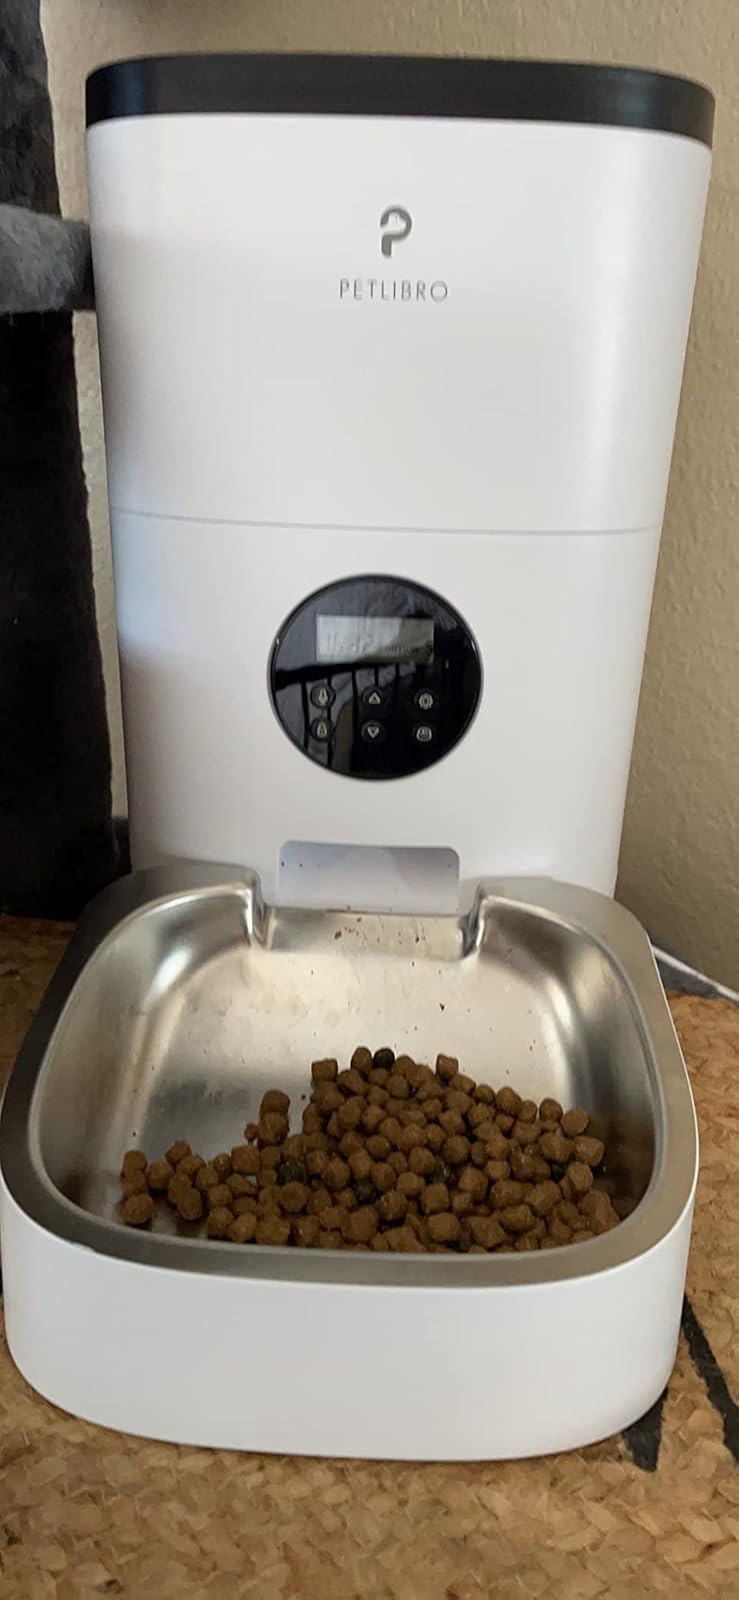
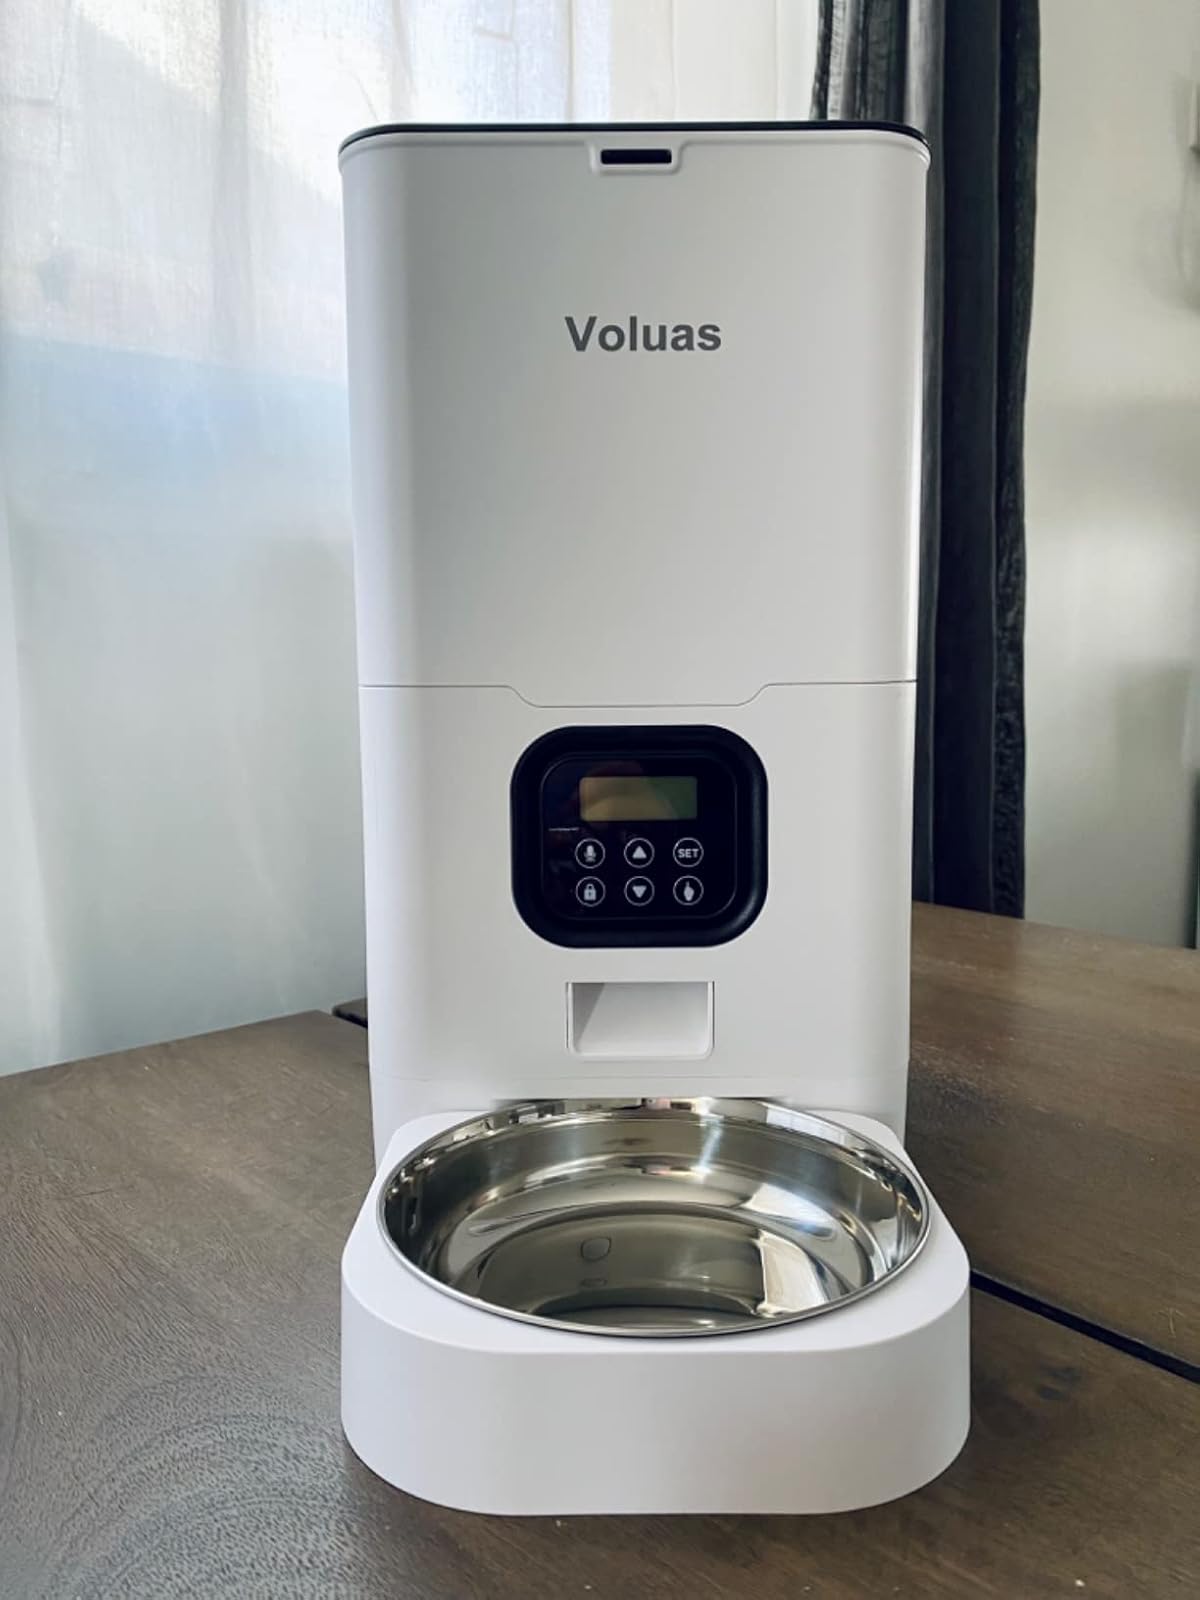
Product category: items_feeder
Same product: no